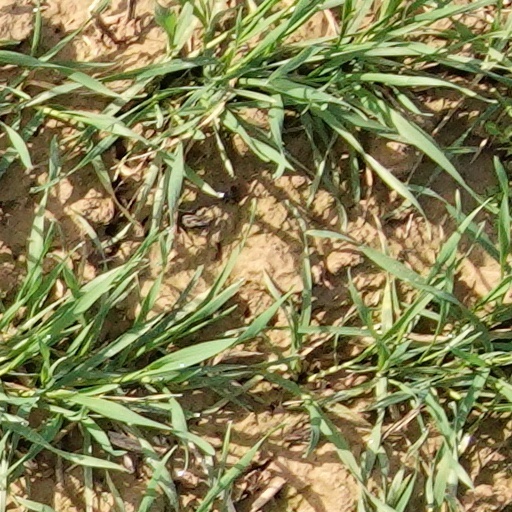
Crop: wheat